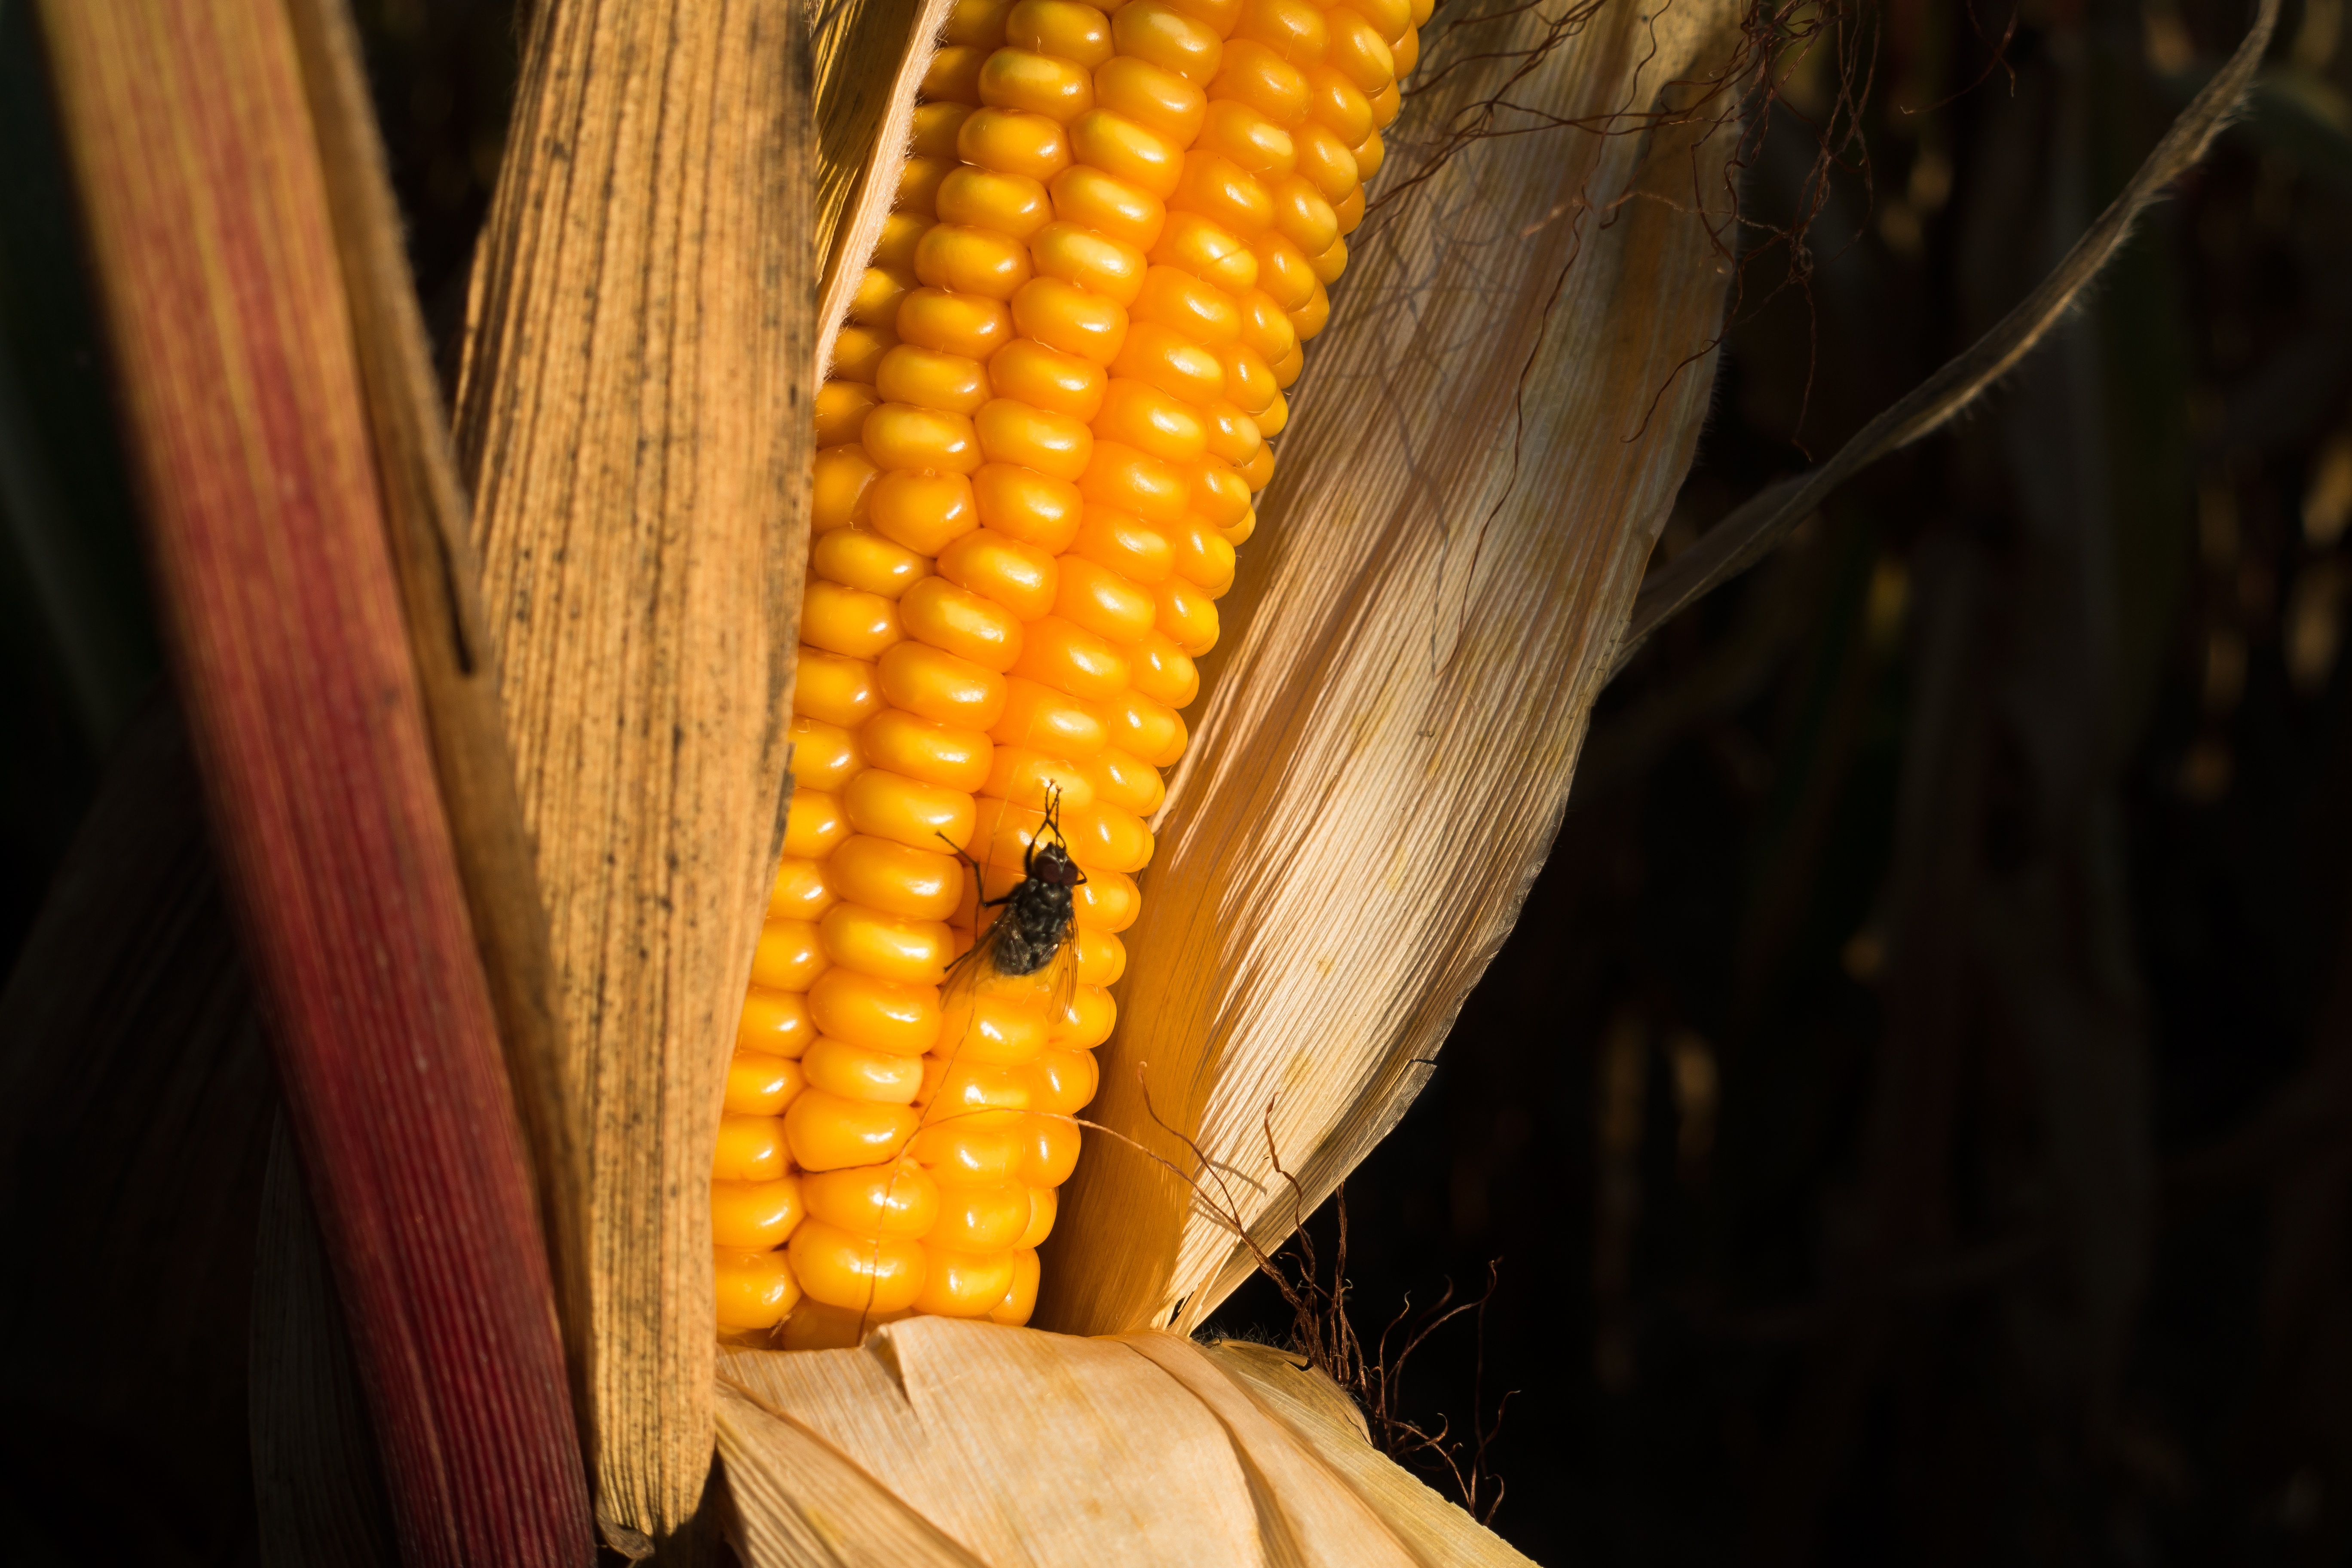
plant, fly, ripe, dish, food, autumn, corn, yellow, agriculture, cuisine, cereals, maize, macro photography, corn on the cob, piston, fodder maize, commodity, kukuruz, culture of maize, grass family, food grain, zea mays